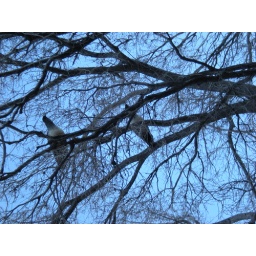
big birds in the trees